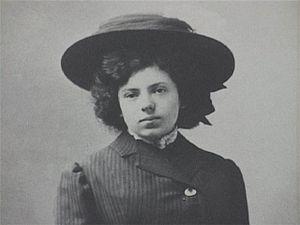
Vera Mikhaïlovna Inber, née Spenzer le 10 juillet 1890 à Odessa et décédée le 11 novembre 1972 à Moscou, est une écrivaine, poétesse, romancière et mémorialiste témoin du siège de Leningrad.